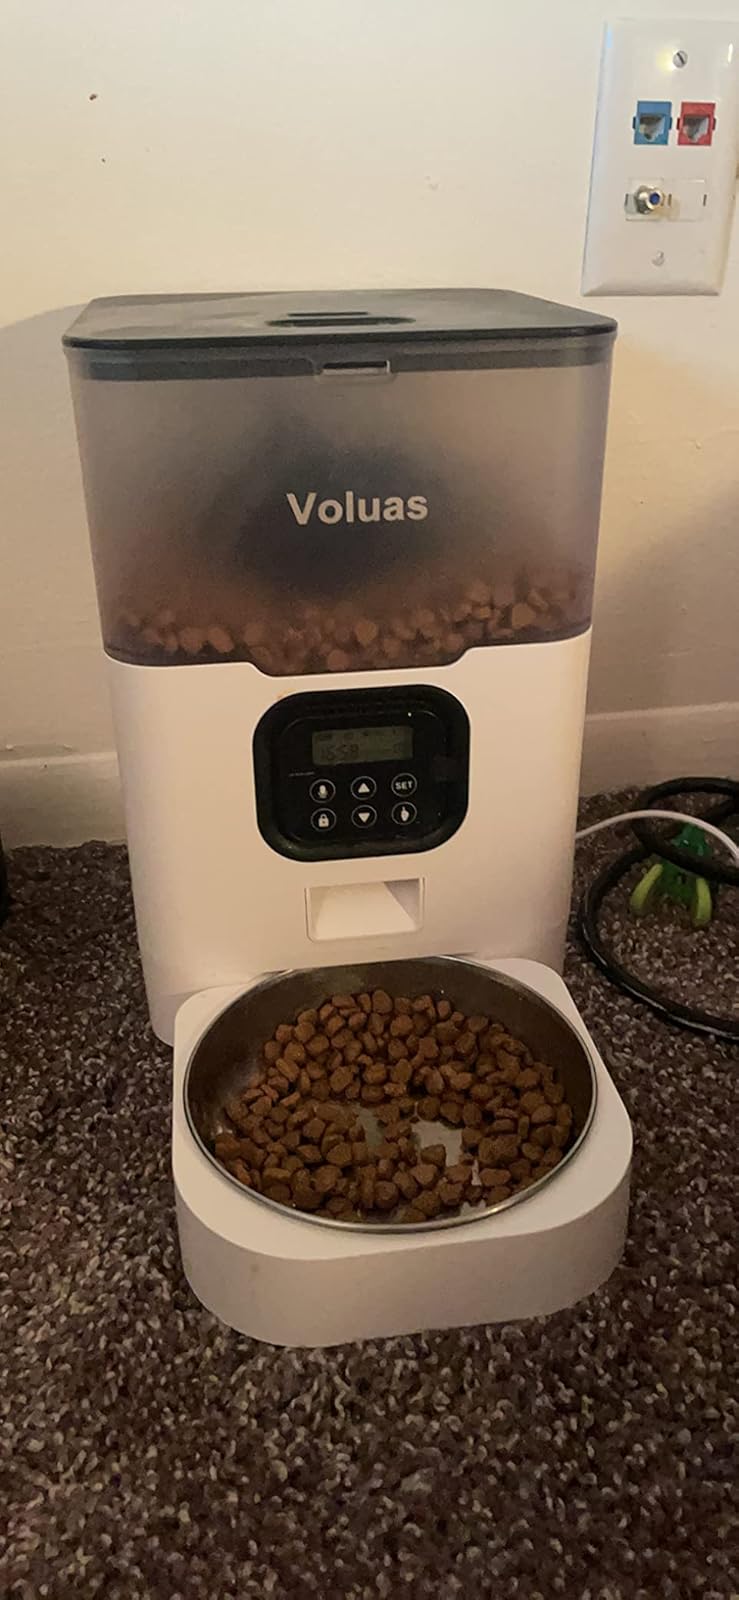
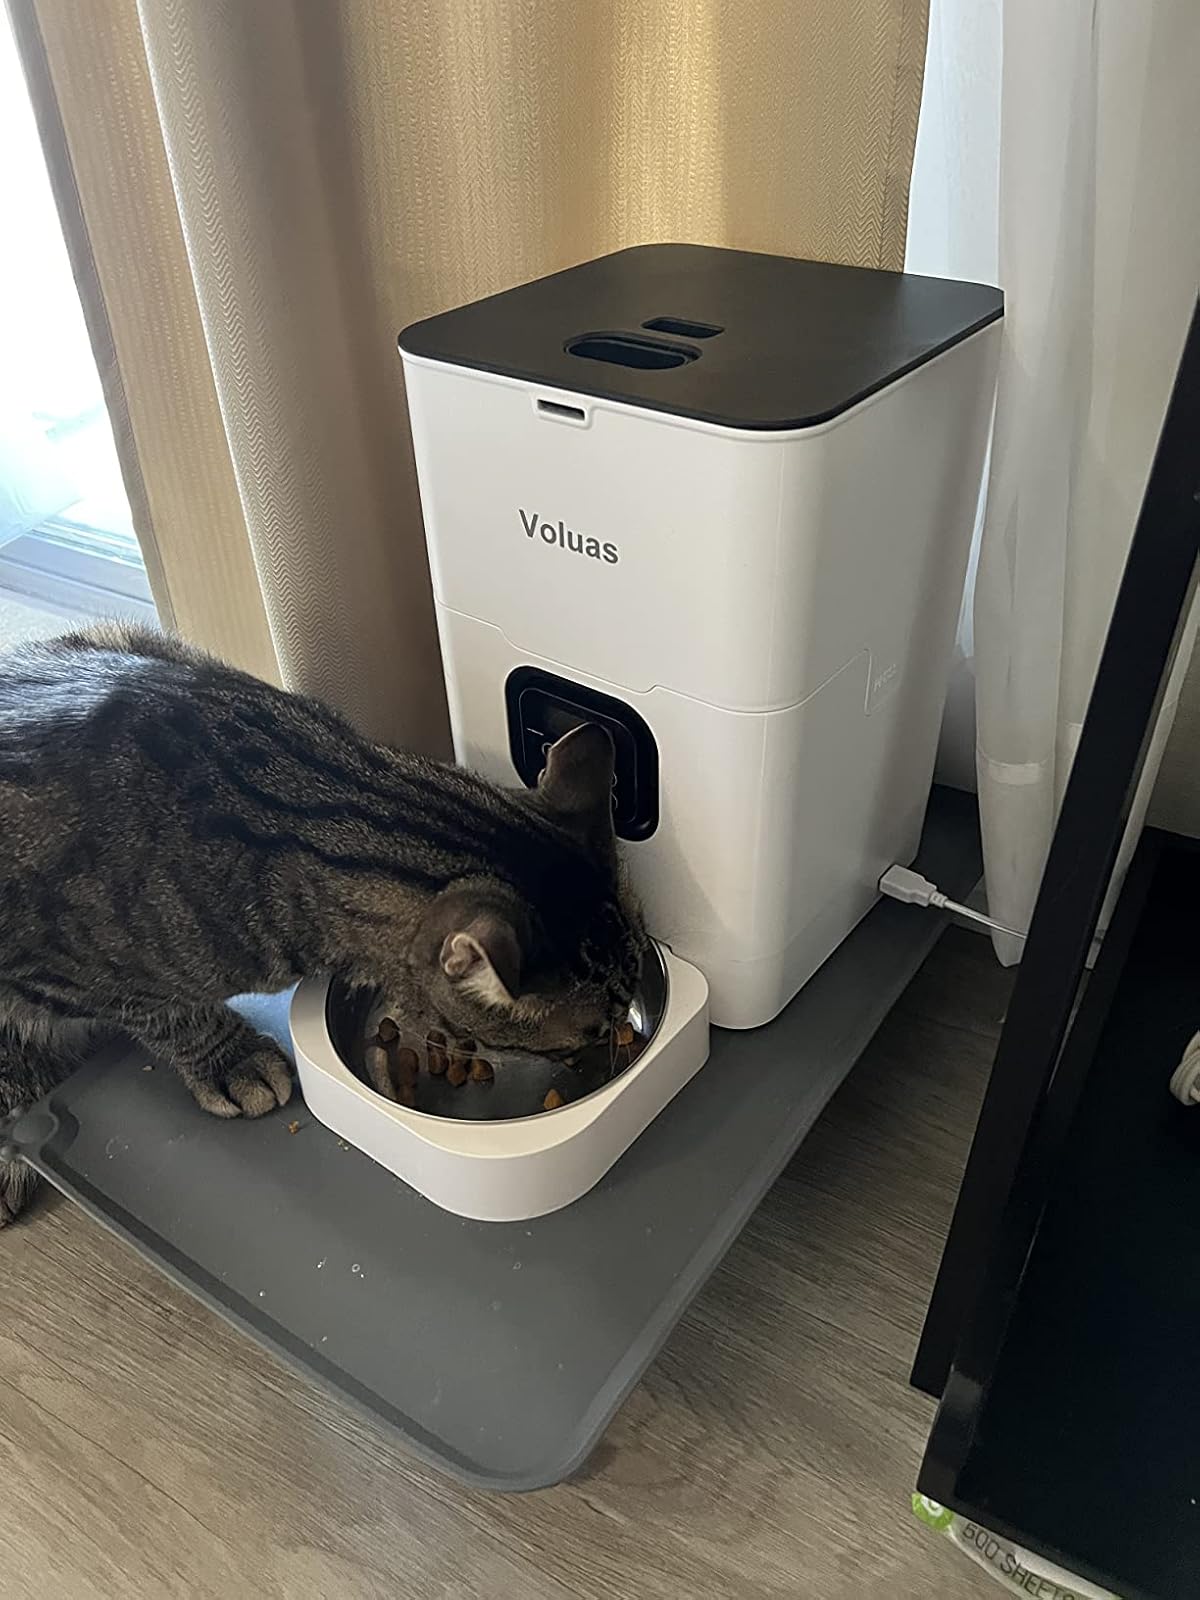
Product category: items_feeder
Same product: no